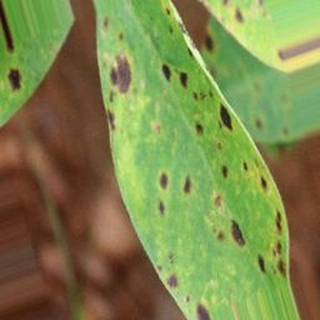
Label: groundnut_late_leaf_spot